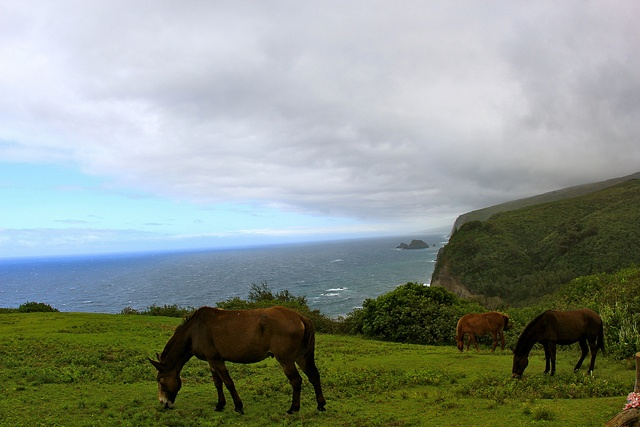
a couple of horses that are grazing some grass
a large field with several horses eating
Horses in a field next to the ocean under a cloudy sky.
A group of brown horses standing on a  lush green field.
The horses are grazing on the grass by the water.